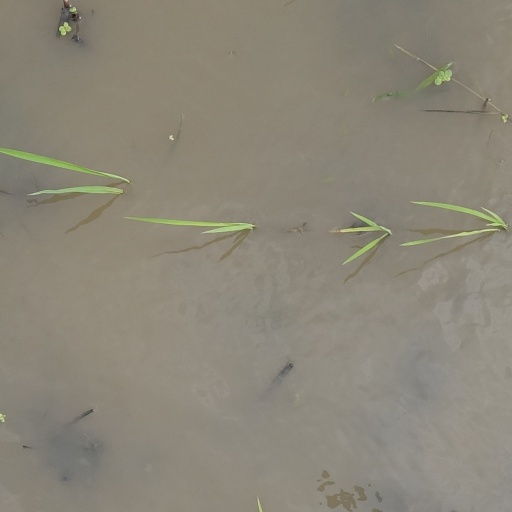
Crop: rice